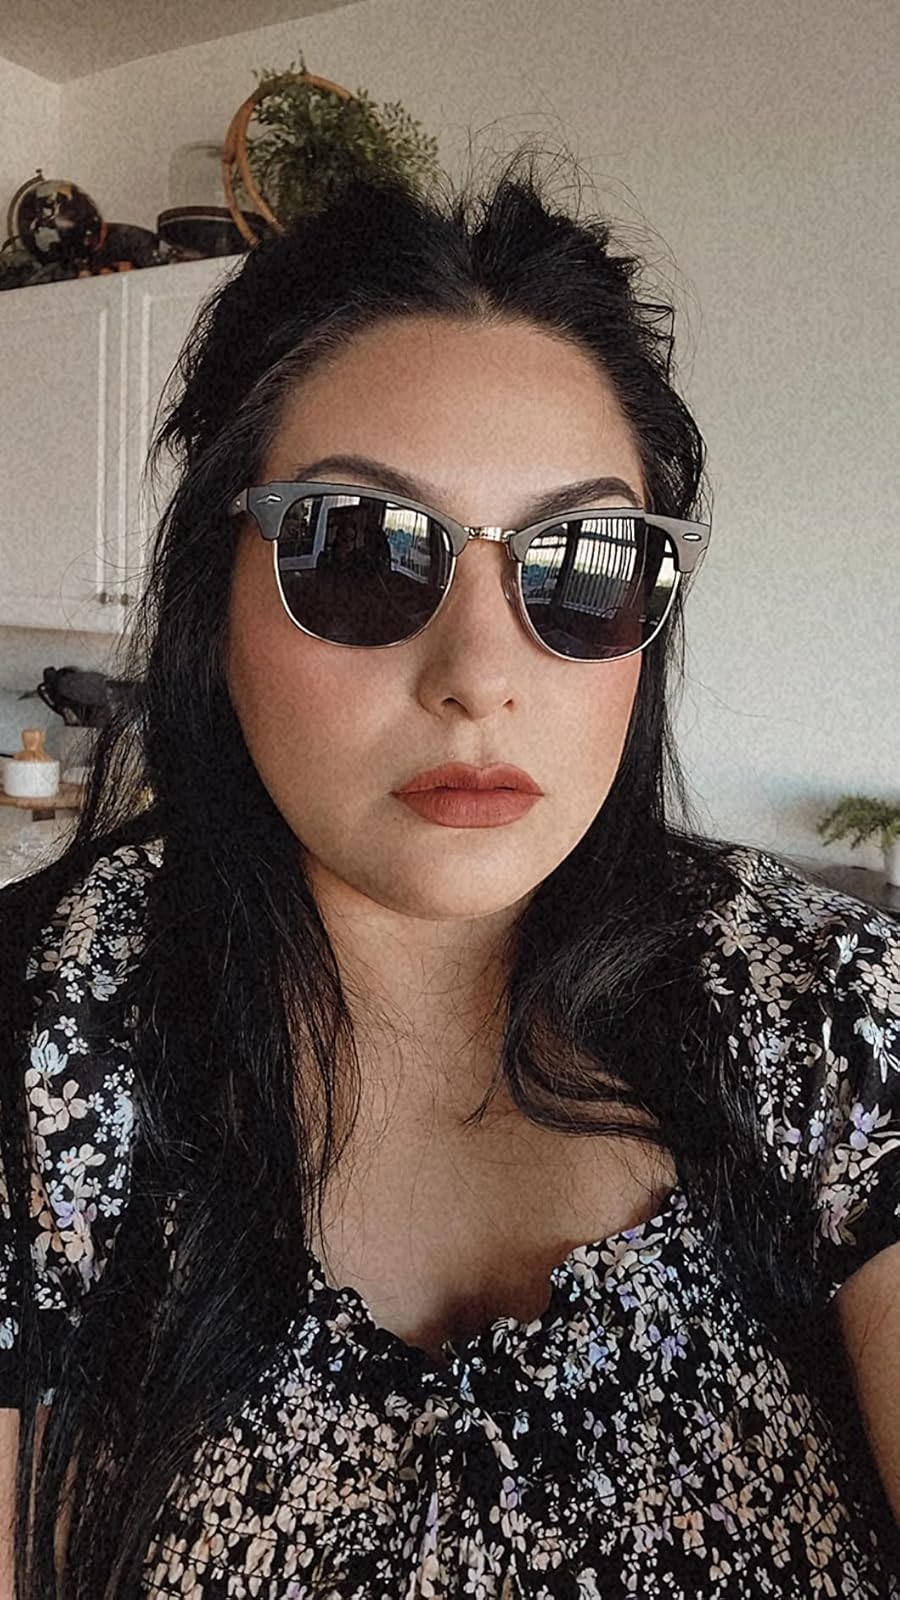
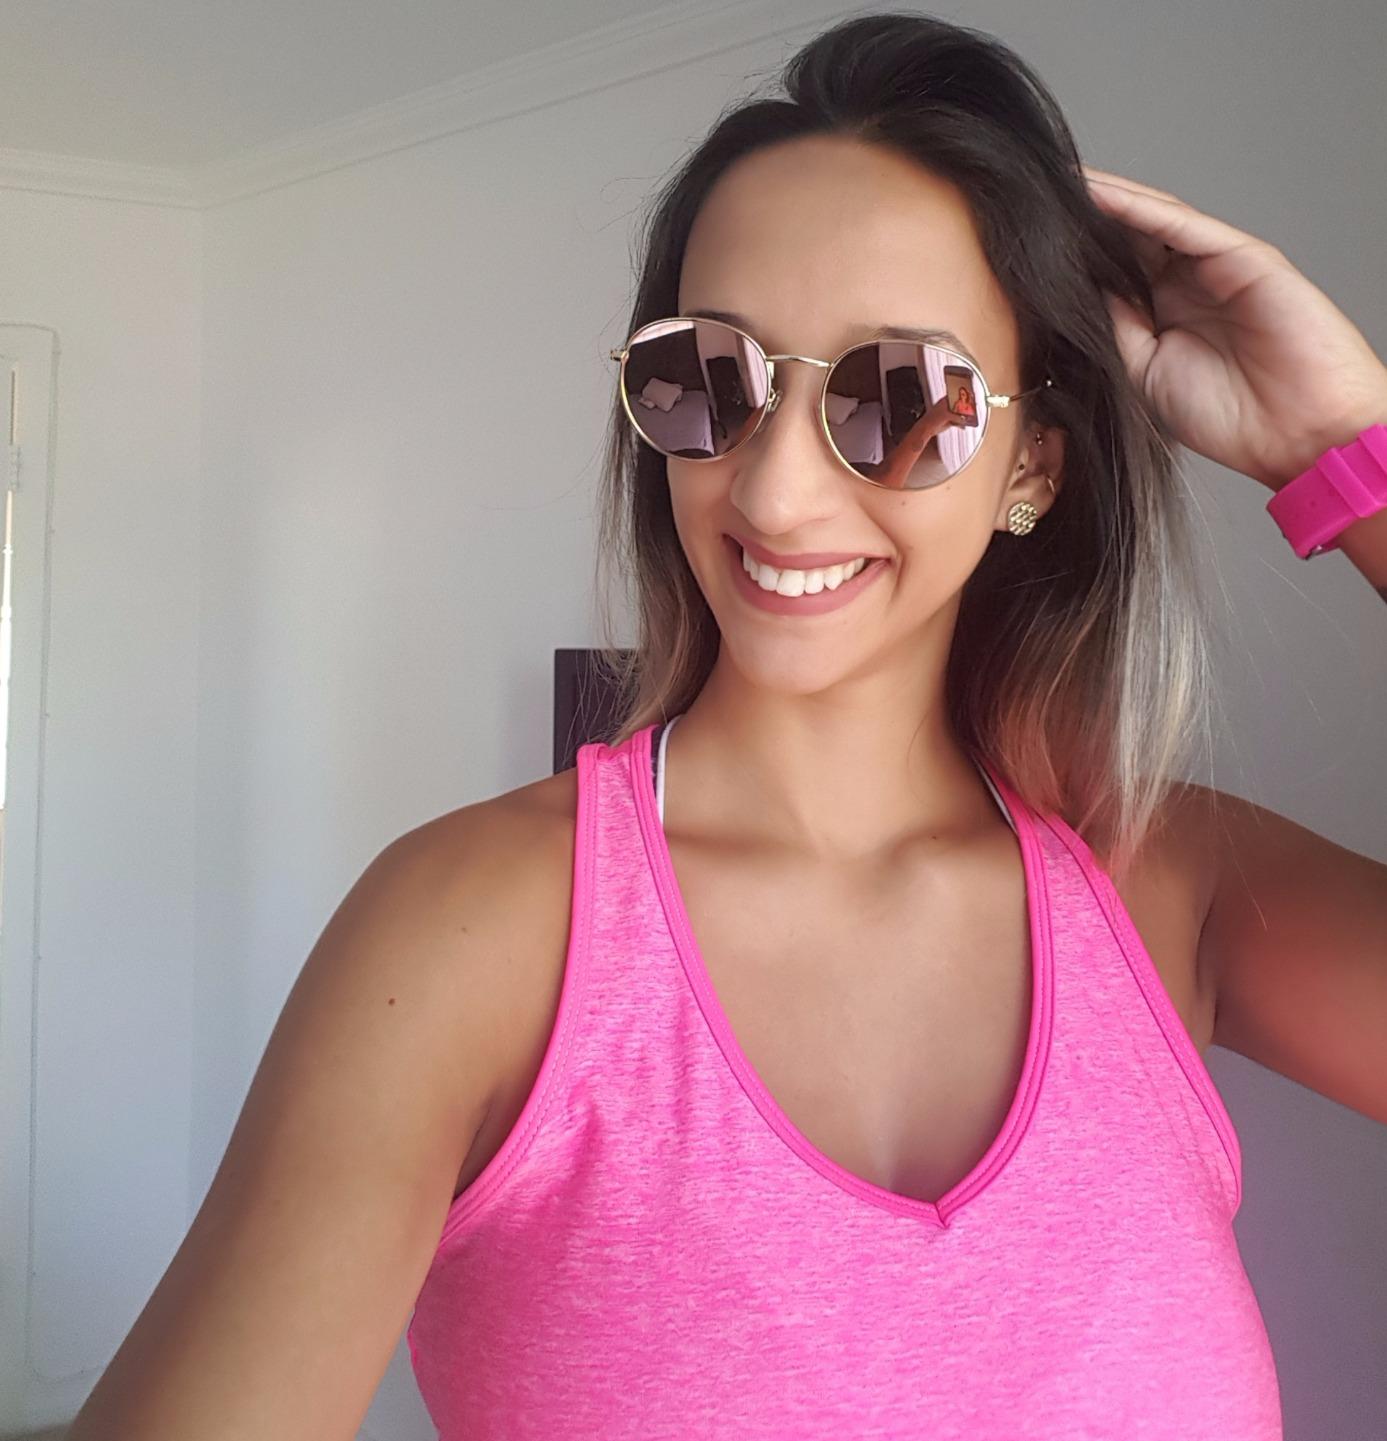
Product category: accessories_sunglasses
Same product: no